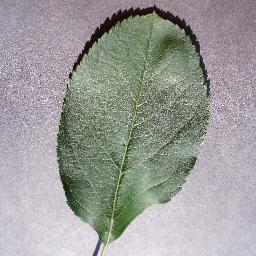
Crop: apple
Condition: healthy